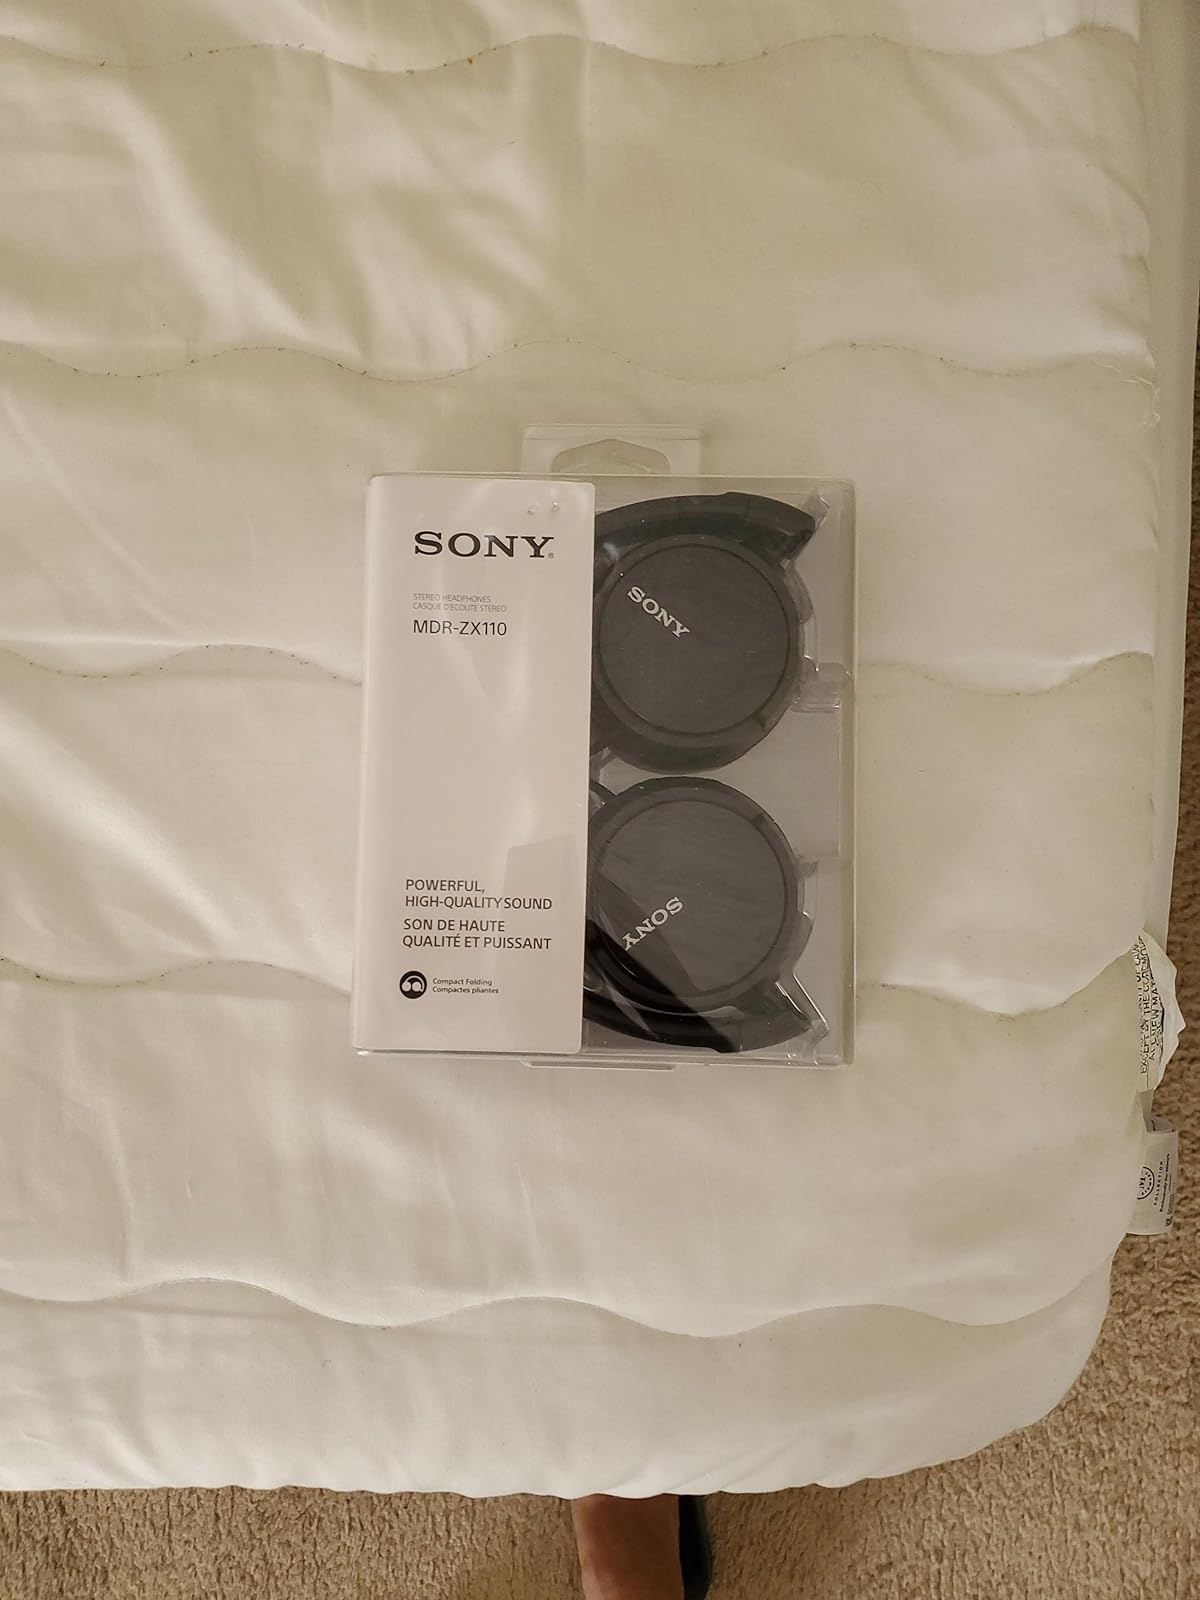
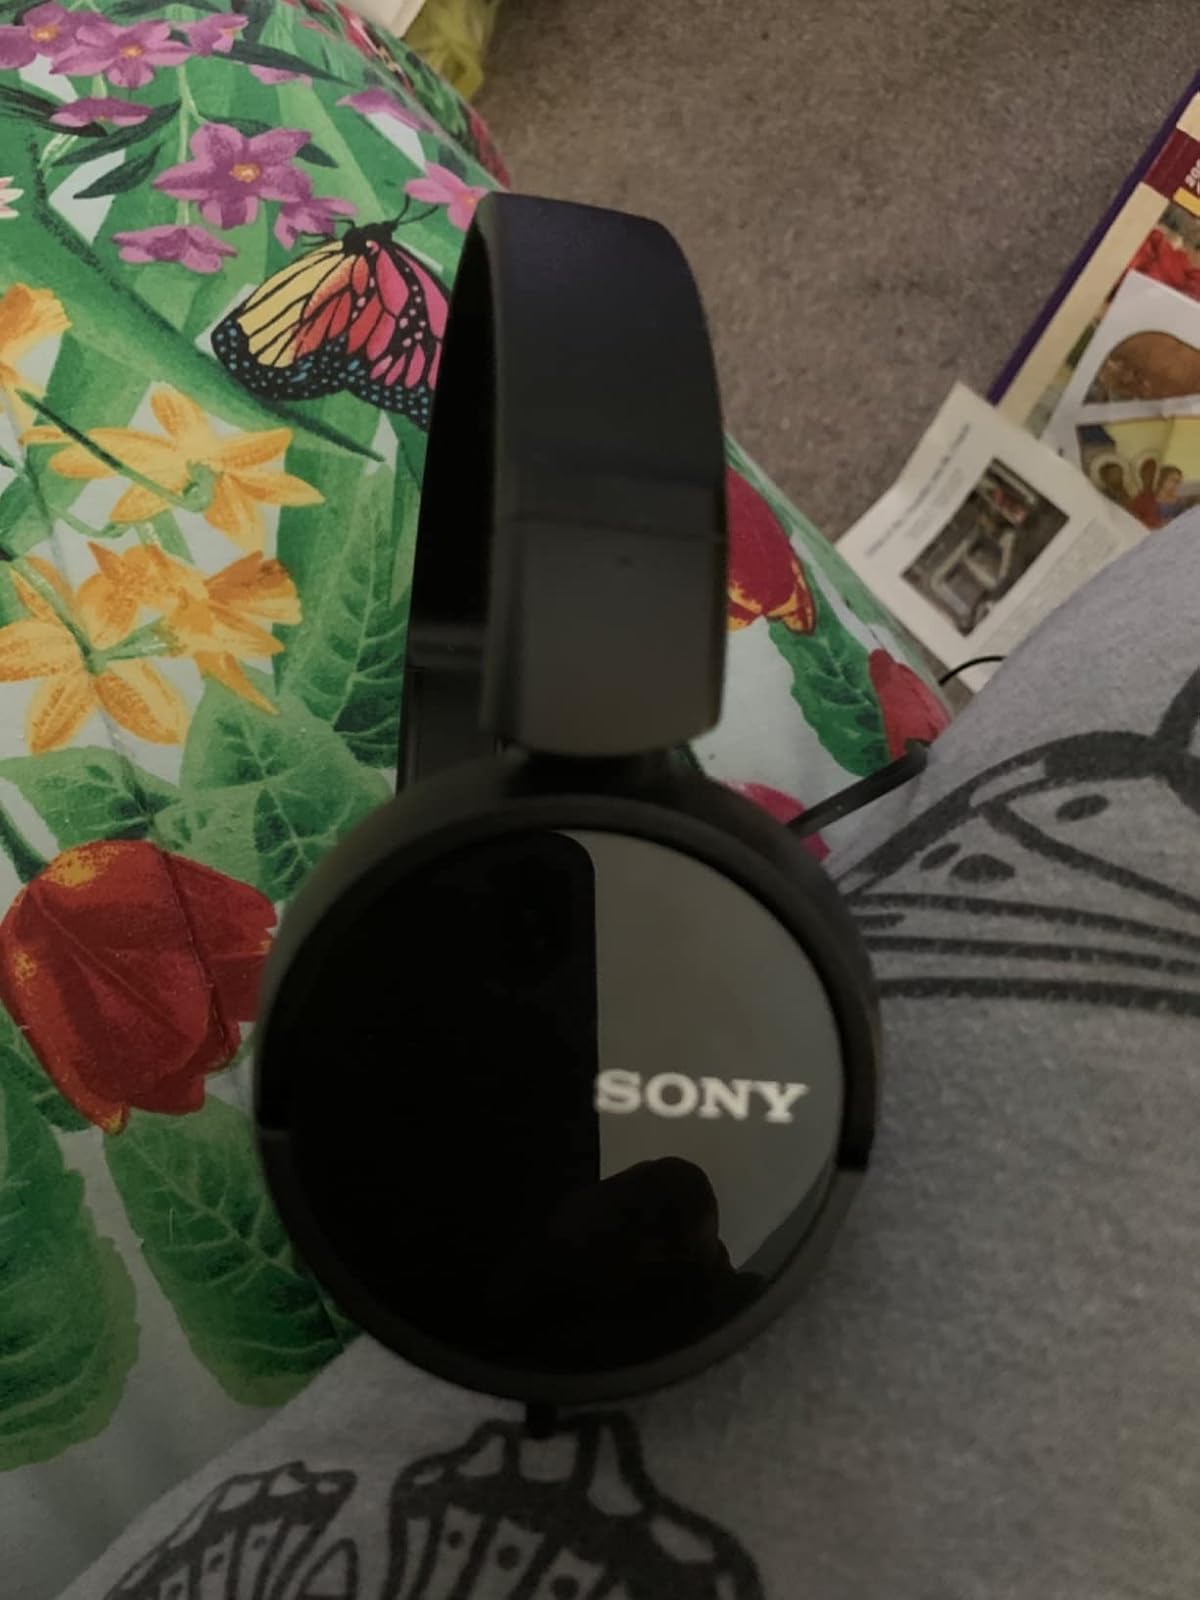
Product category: headphones
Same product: yes